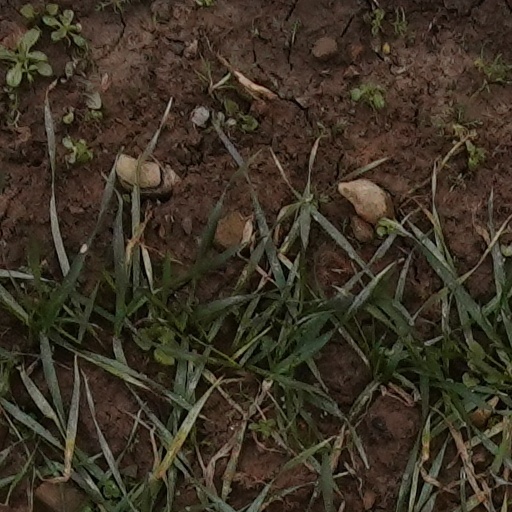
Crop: wheat